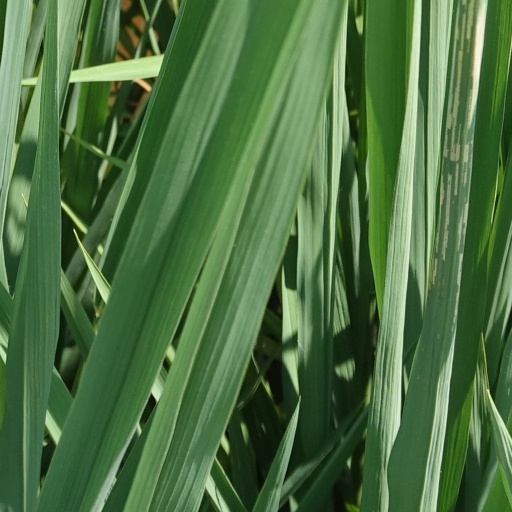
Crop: rice